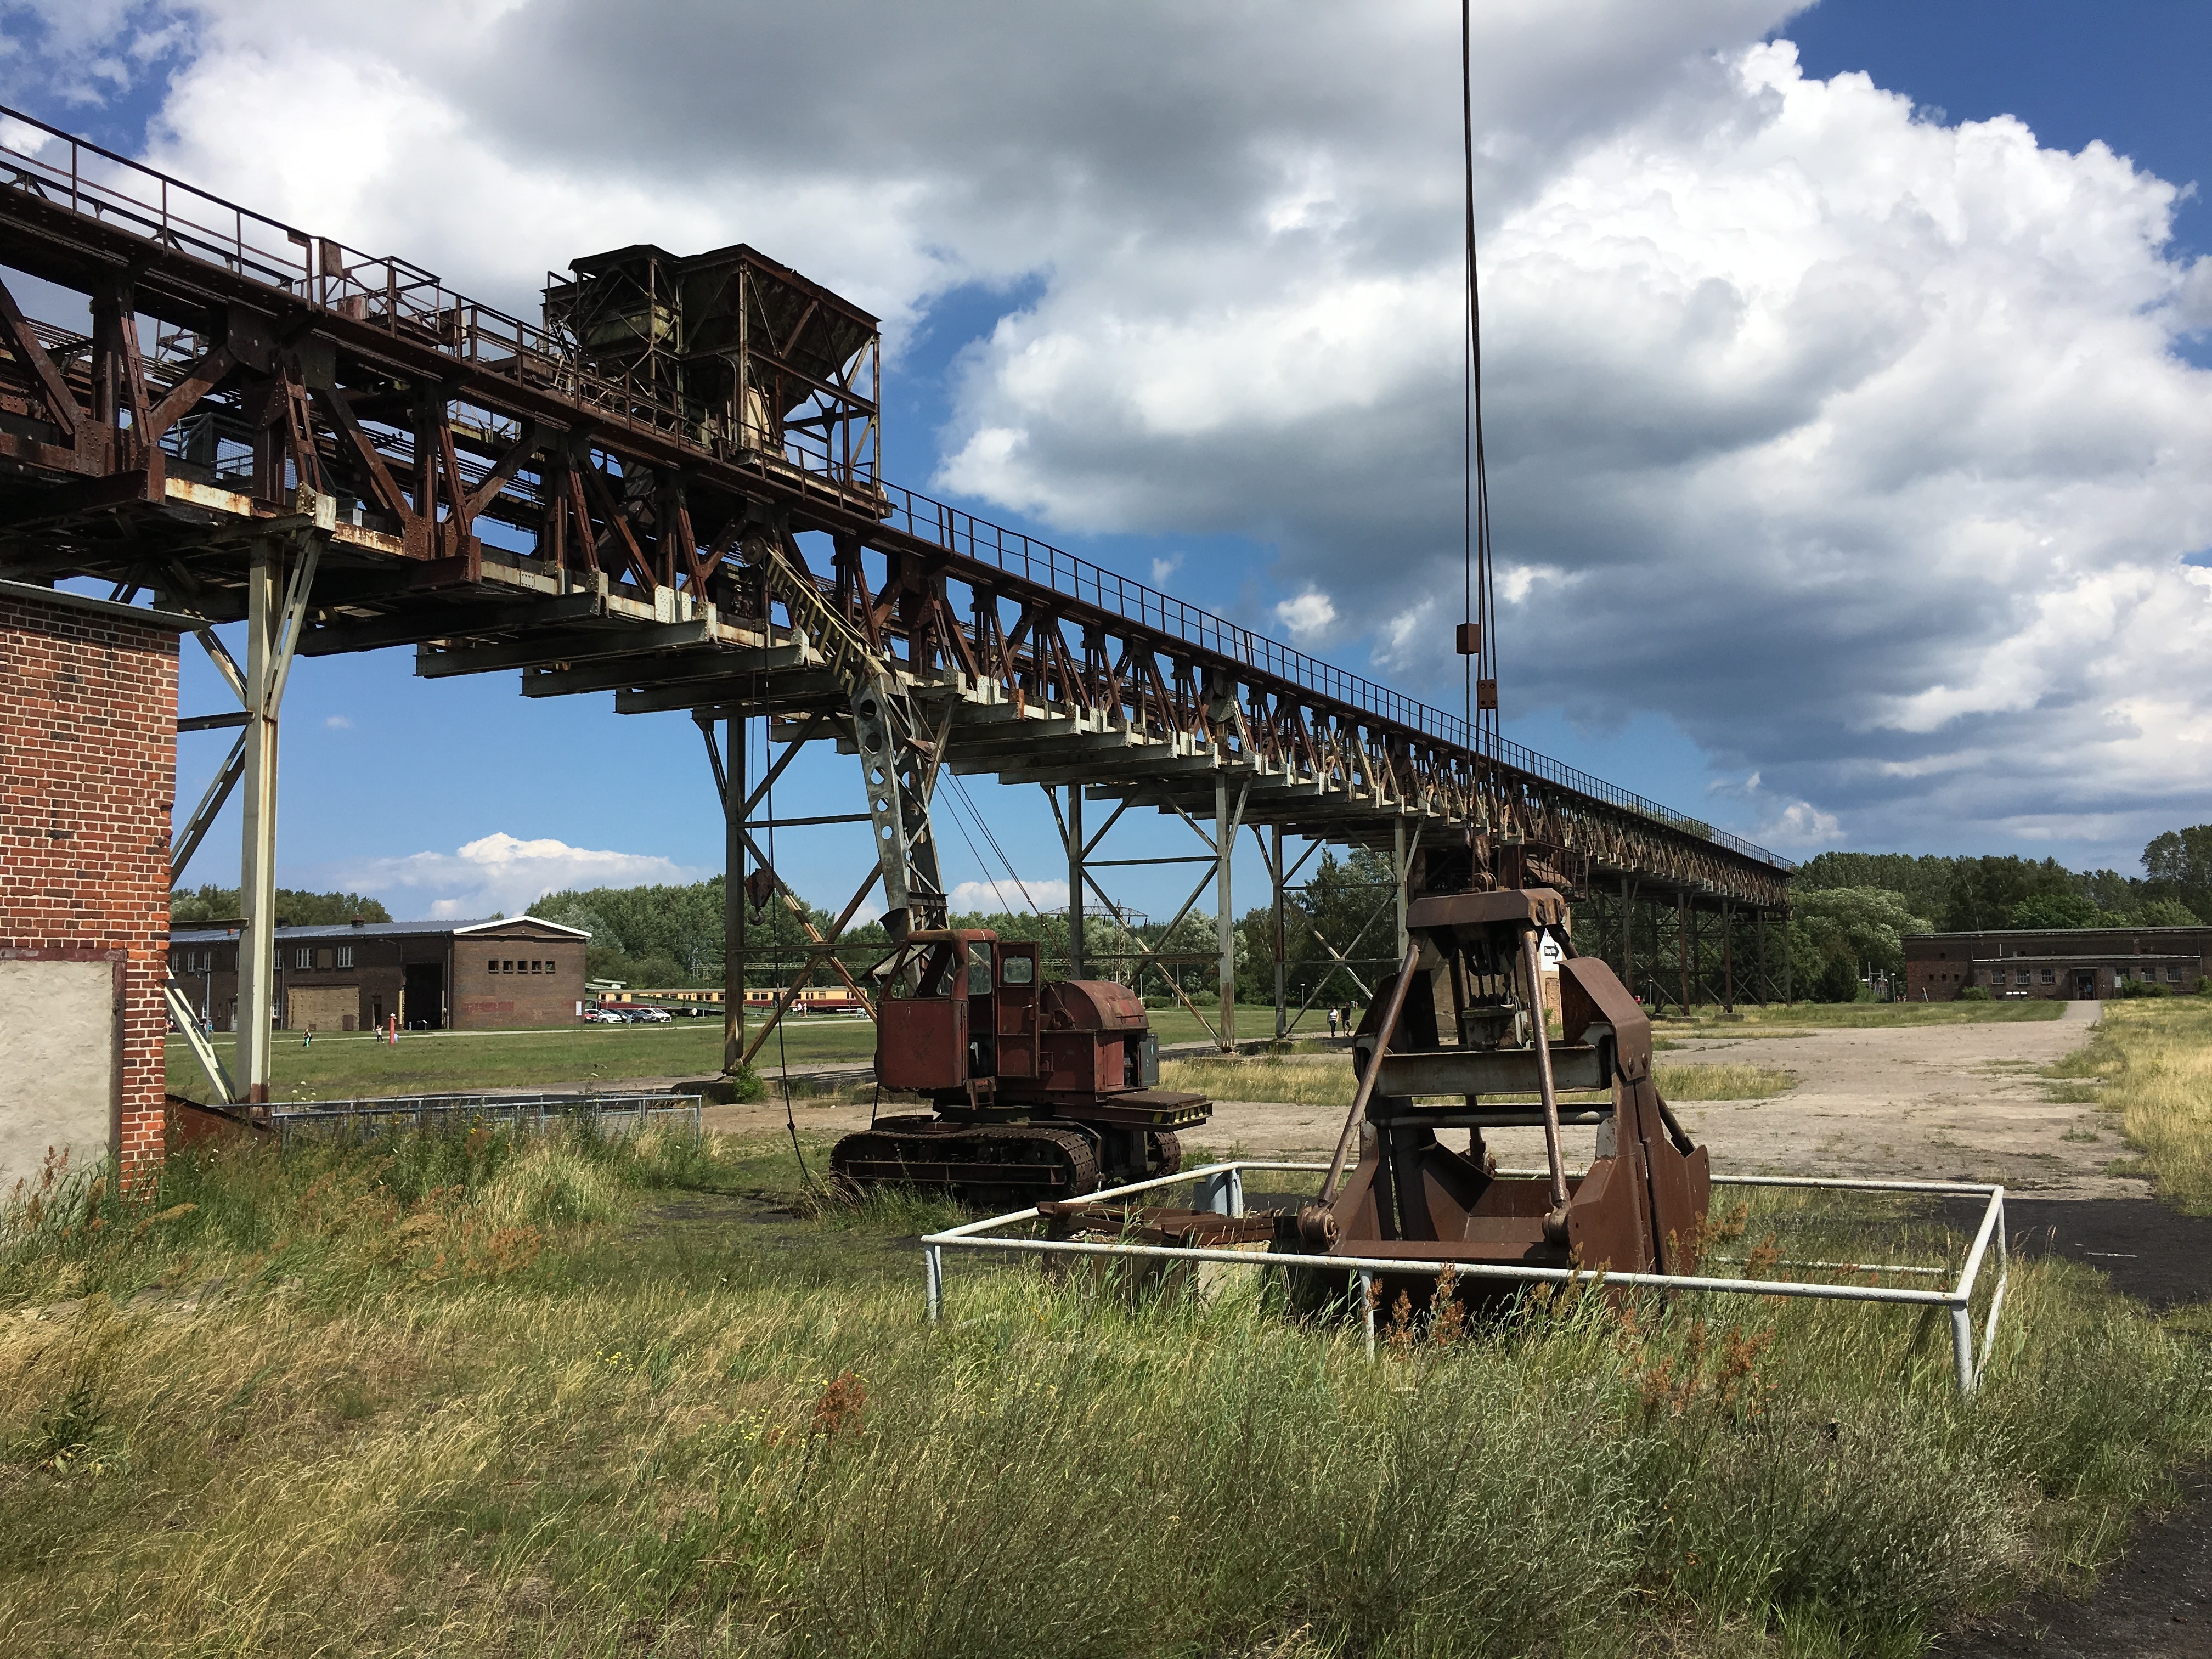
track, bridge, transport, vehicle, industrial, decay, waterway, crane, usedom, village of peenem nde